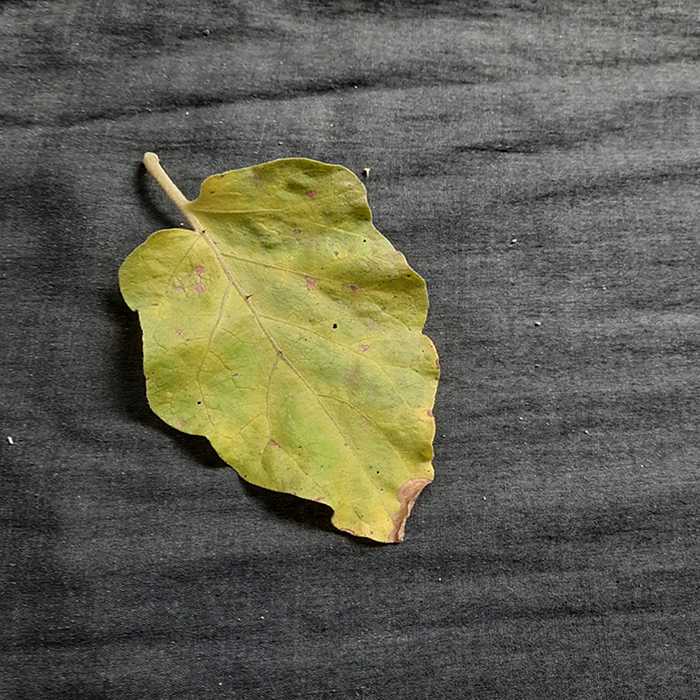
Plant: Eggplant
Label: Eggplant verticillium wilt